Eduardo Madero

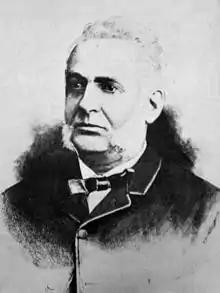
Eduardo Madero

Eduardo Madero was born in Buenos Aires, in 1823, to a family of farmers. A nephew of publisher Florencio Varela, his uncle's enmity with the Governor of Buenos Aires Province, Juan Manuel de Rosas, led Madero to relocate to Montevideo, in neighboring Uruguay. Madero established an import-export business and following Rosas' 1852 overthrow, he returned - by then a prosperous merchant. Madero was later elected to local office, as well as to the Argentine Chamber of Deputies as a supporter of the Buenos Aires-centric Autonomist Party. He served as President of the Bank of the Province of Buenos Aires and, in 1874, the Buenos Aires Stock Exchange.